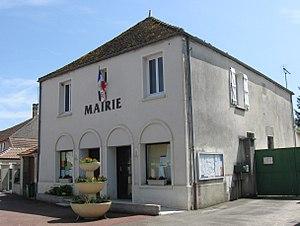
Mairie de Maison-Rouge. (Seine-et-Marne, région Île-de-France).
Maison-Rouge est une commune française située dans le département de Seine-et-Marne en région Île-de-France.